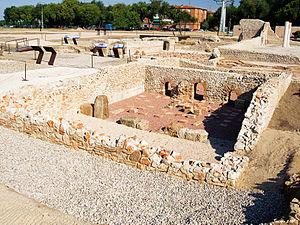
Site archéologique de Complutum avec au premier plan les thermes et en arrière-plan la basilique.
La comarque d'Alcalá ou comarque complutense est une comarque historique castillane située à l'est de la Communauté de Madrid, en Espagne. Sa capitale est Alcalá de Henares. Officiellement la Communauté de Madrid n'a défini aucune comarque, cependant, divers organismes de l'administration de la communauté autonome ont défini plusieurs comarques selon différents critères.